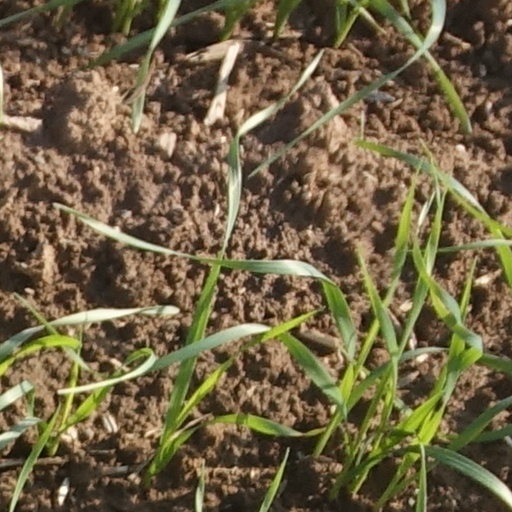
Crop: wheat